Boncath railway station

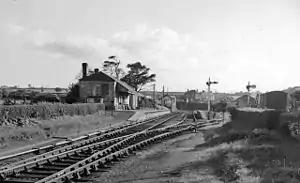
The station, looking southwest towards Whitland, in 1962

Boncath railway station served the village of Boncath, Pembrokeshire, Wales, from 1886 to 1963 on the Whitland and Cardigan Railway.